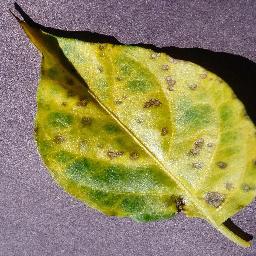
Label: Pepper,_bell___Bacterial_spot